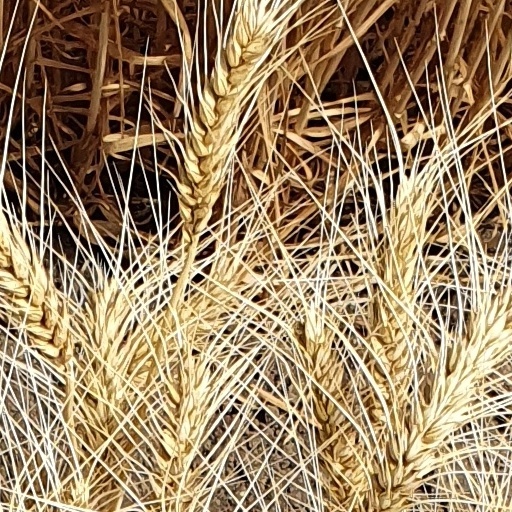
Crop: wheat